Raymond Leo Burke

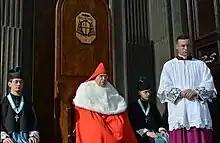
Burke in 2019

Speaking in Oxford after the May 2015 same-sex marriage referendum in Ireland, Burke said that he struggled to understand "any nation redefining marriage ... I mean, this is a defiance of God. It's just incredible. Pagans may have tolerated homosexual behaviours, they never dared to say this was marriage." Archbishop Eamon Martin of Armagh distanced himself from Burke's remarks, urging individuals "to try to be respectful and inoffensive in language" wherever possible.